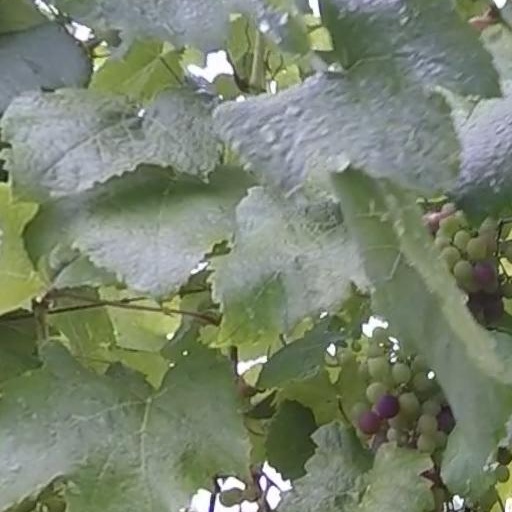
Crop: grape